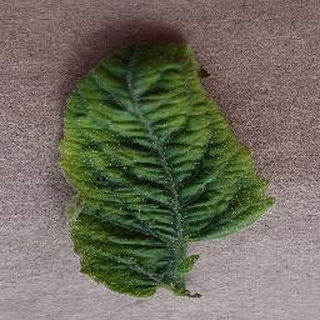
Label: tomato_yellow_leaf_curl_virus